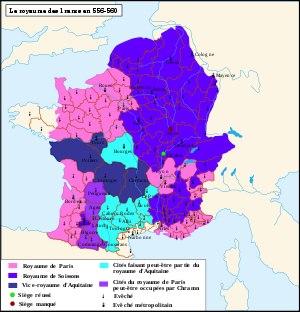
Chramn ou Chramne « Corbeau» en vieux francique, né entre 520 et 540, mort en décembre 560, est le fils du roi des Francs Clotaire Iᵉʳ et de Chunsine, probablement sa deuxième reine.